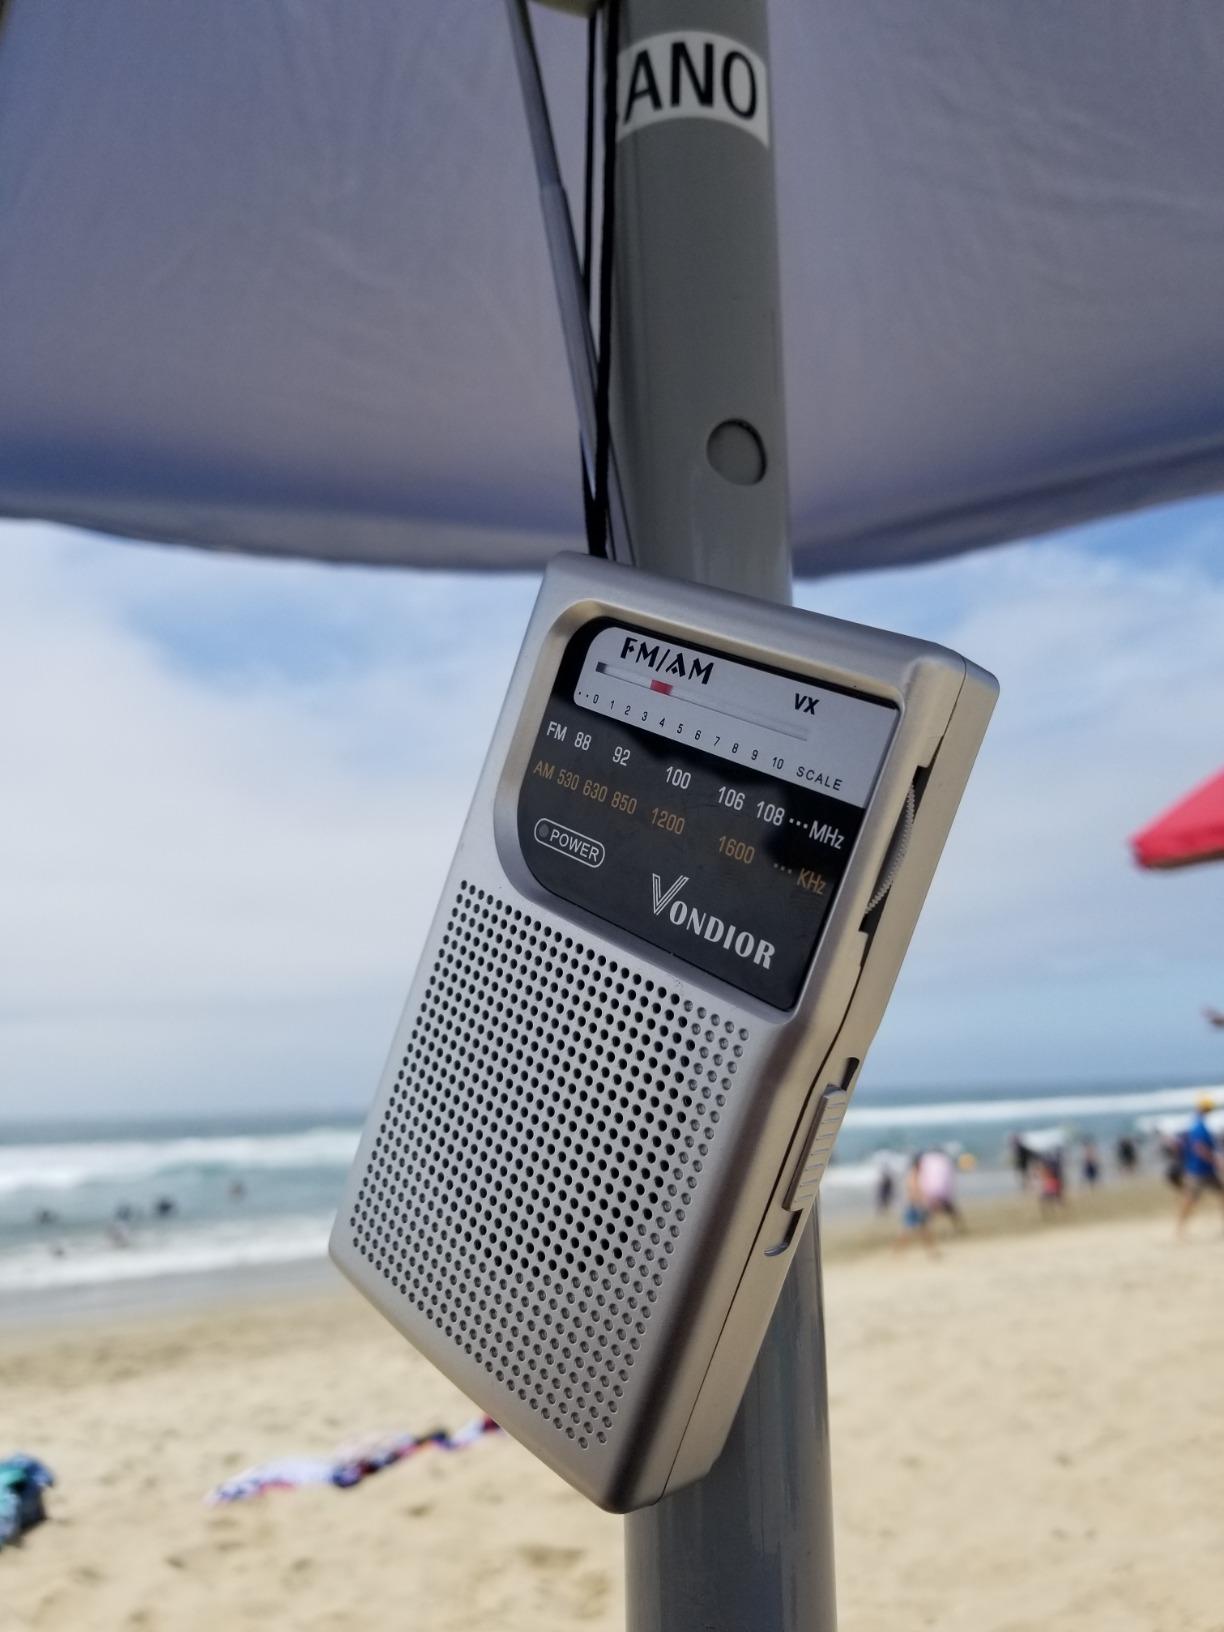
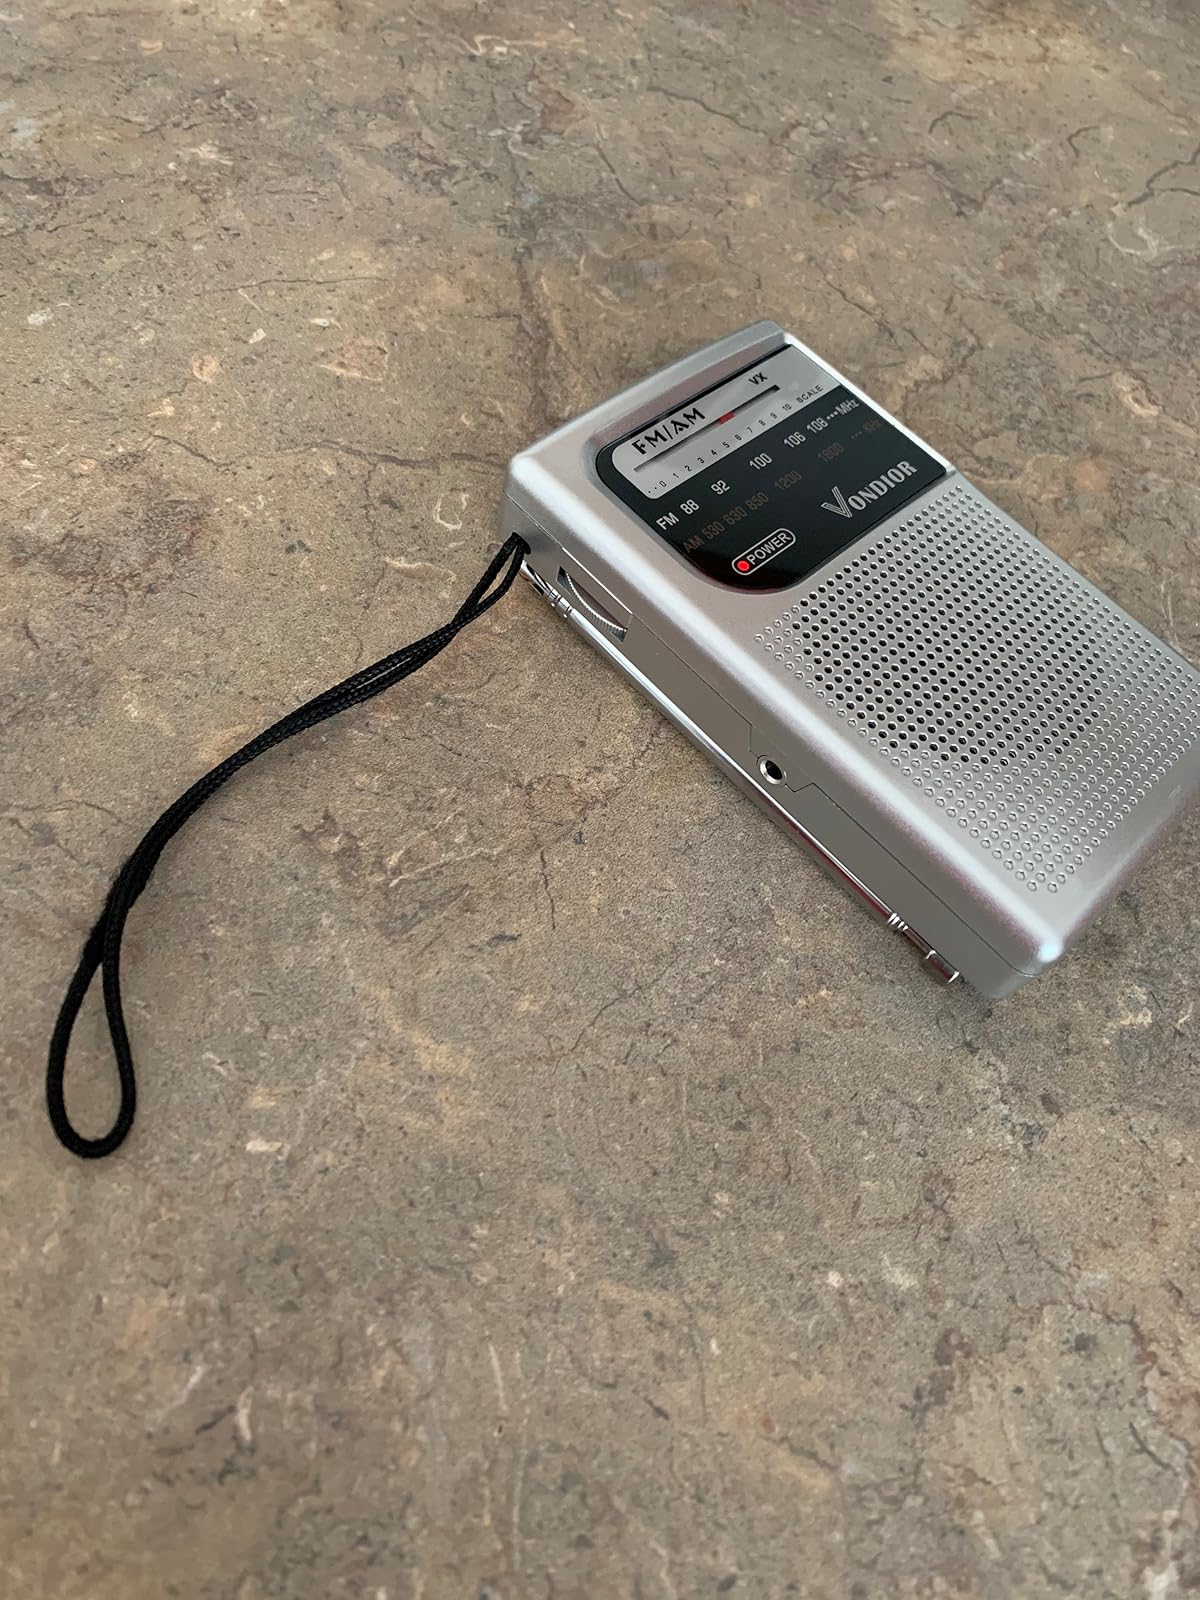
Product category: radio
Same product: yes